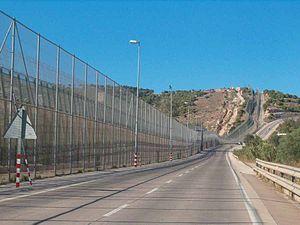
Les Messagers est un film documentaire français réalisé par Hélène Crouzillat et Lætitia Tura, sorti en 2014.
La barrière de Melilla, ou Valla de Melilla, est une barrière physique de séparation entre le Maroc et la ville autonome espagnole de Melilla, sur la côte africaine. Son but est d'arrêter l'immigration illégale et la contrebande.
La politique européenne d'immigration a commencé à se développer à partir de l'intégration de l'acquis de Schengen dans le droit de l'Union européenne et le constat selon lequel l'Union européenne est devenu l'une des principales régions de destination des voies migratoires dans le monde.